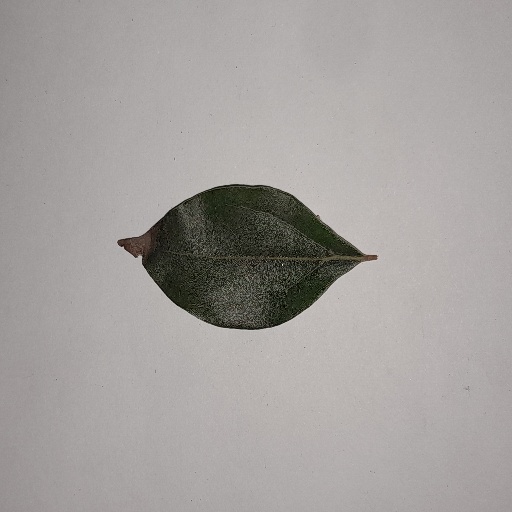
Species: Camphor
Leaf condition: Bacterial Spot